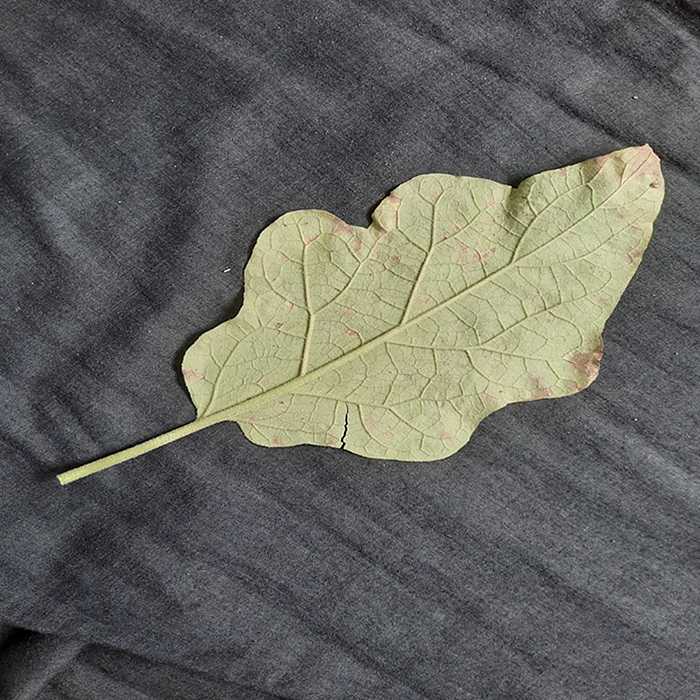
Plant: Eggplant
Label: Eggplant Cercopora leaf spot